TurboGrafx-16

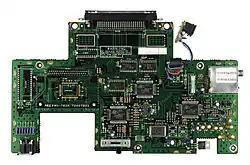
Top view of the motherboard for the TurboGrafx-16

Two updated variants were released in Japan: the "PC Engine Duo-R" on March 25, 1993, and the "PC Engine Duo-RX" on June 25, 1994. The changes were mostly cosmetic, but the RX included a new 6-button controller.